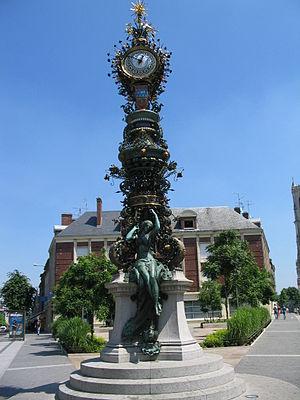
Marie sans chemise.